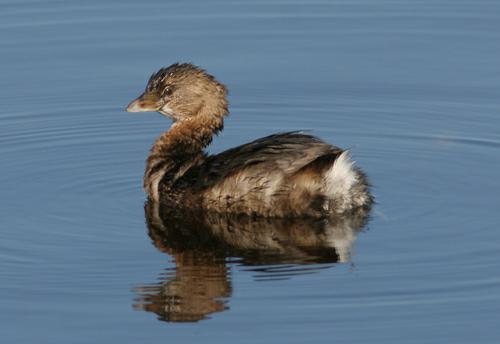
A photo of a pied billed grebe